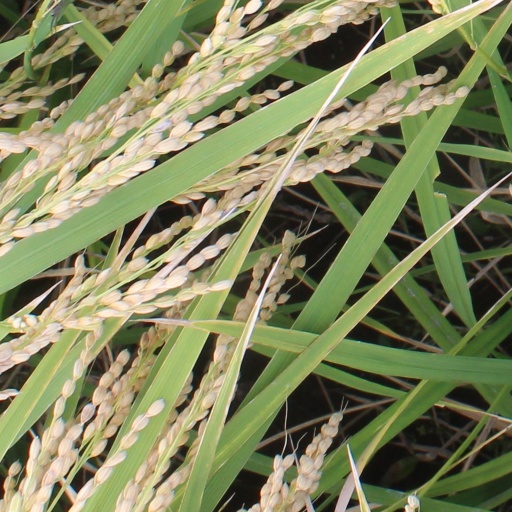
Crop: rice